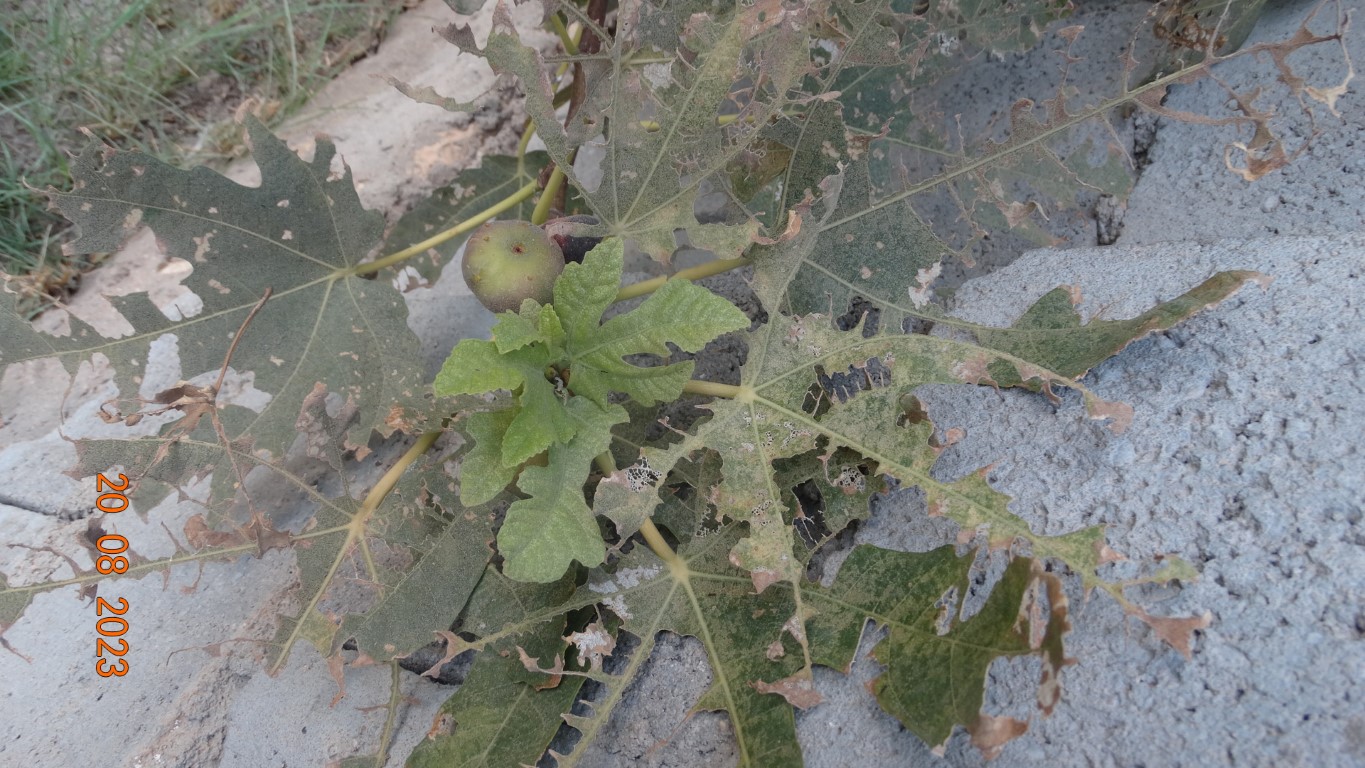
Label: infected